V bomber

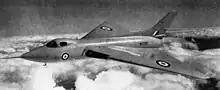
An Avro 707 in flight during 1951; this type was developed to test the tailless thick delta wing configuration chosen for the Avro Vulcan

On 30 April 1947, Armstrong Whitworth, Avro, English Electric and Handley Page were invited to submit formal design tenders. A tender design conference was held on 28 July 1947, and decided to order the design submitted by Avro, along with a small flying model to test its delta wing design. The conference also decided to investigate the crescent wing concept as insurance against the favoured delta wing design being a failure. The Handley Page and Armstrong Whitworth designs were both considered. The Ministry of Supply gave financial cover in the form of an Intention to Proceed (ITP) order to Avro in November 1947. An advisory committee selected the Handley Page design on 23 December 1947, and it too was given an ITP.